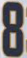
Number: 8